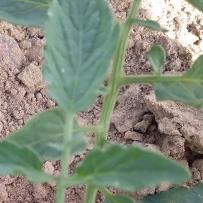
Crop: Tomato
Condition: healthy-leaf